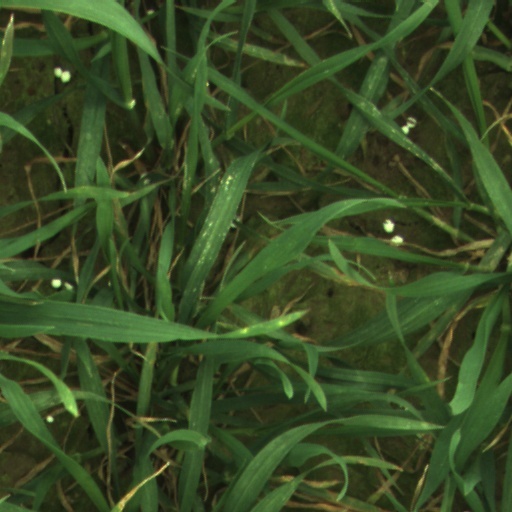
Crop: wheat